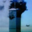
Label: skyscraper